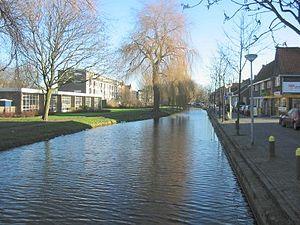
L'Aar est une petite rivière néerlandaise de la Hollande-Méridionale, affluent du Vieux Rhin.